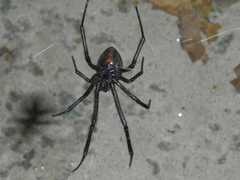
Species: Lactrodectus_hesperus